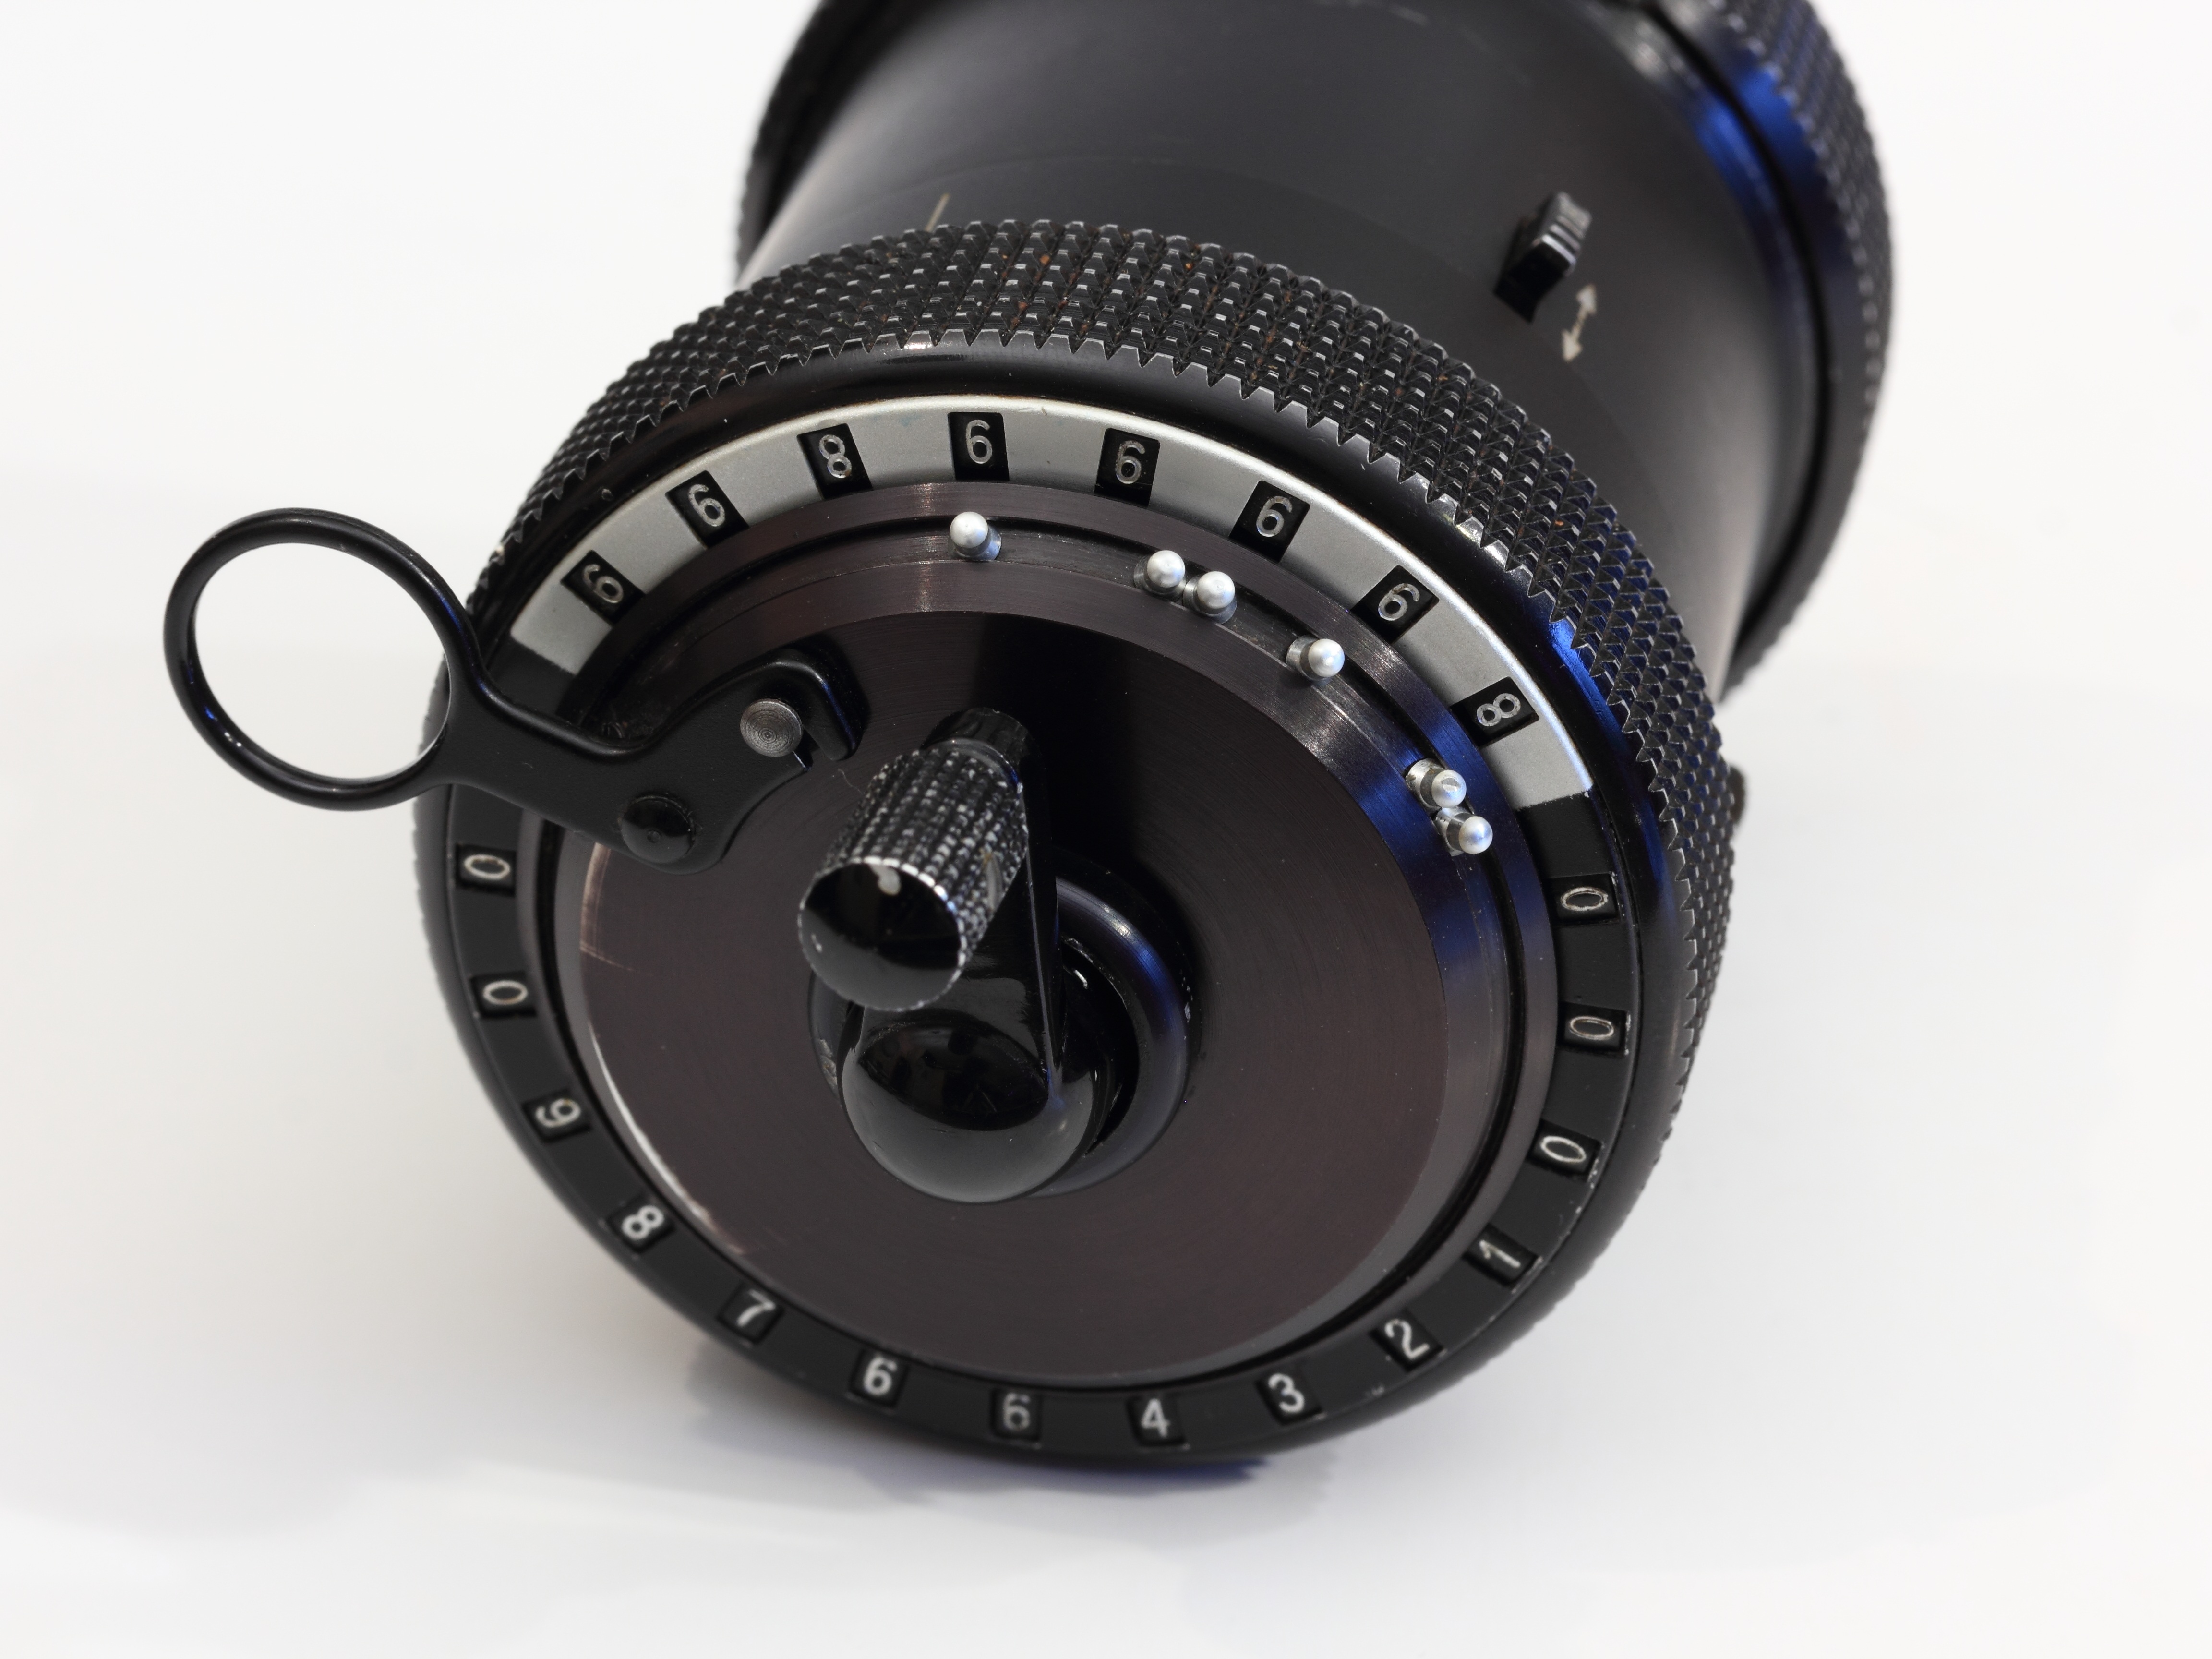
technology, vintage, antique, wheel, number, old, metal, machine, steering wheel, handle, device, product, mechanical, mathematics, camera lens, calculator, mechanic, lever, crank, calculation, calculate, curta, liechtenstein, handcranked, cranked